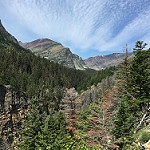
Scene: Outdoor